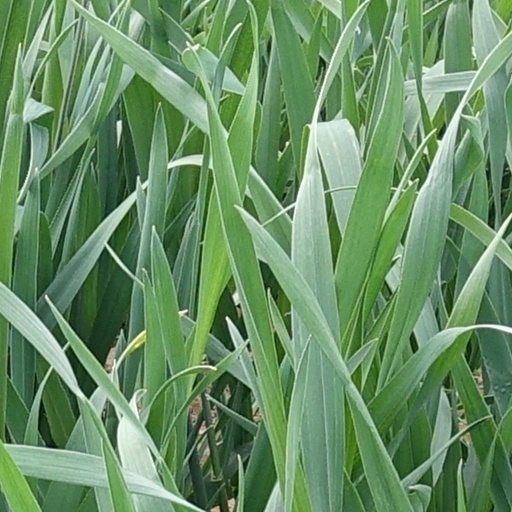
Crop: wheat